Aberdeen F.C.

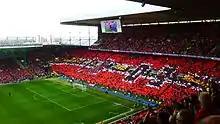
Fans display "1903", the year of the club's establishment, before the 2014 Scottish League Cup Final

Shirt sponsorship began in 1987, and the initial shirt sponsor was JVC. Since then, with the club making fewer appearances on the international stage, shirt sponsors have tended to be local to Aberdeen—they have included one of the local commercial radio stations, Northsound, as well as several Aberdeen-based oil service companies. , the current shirt sponsor is TEXO.